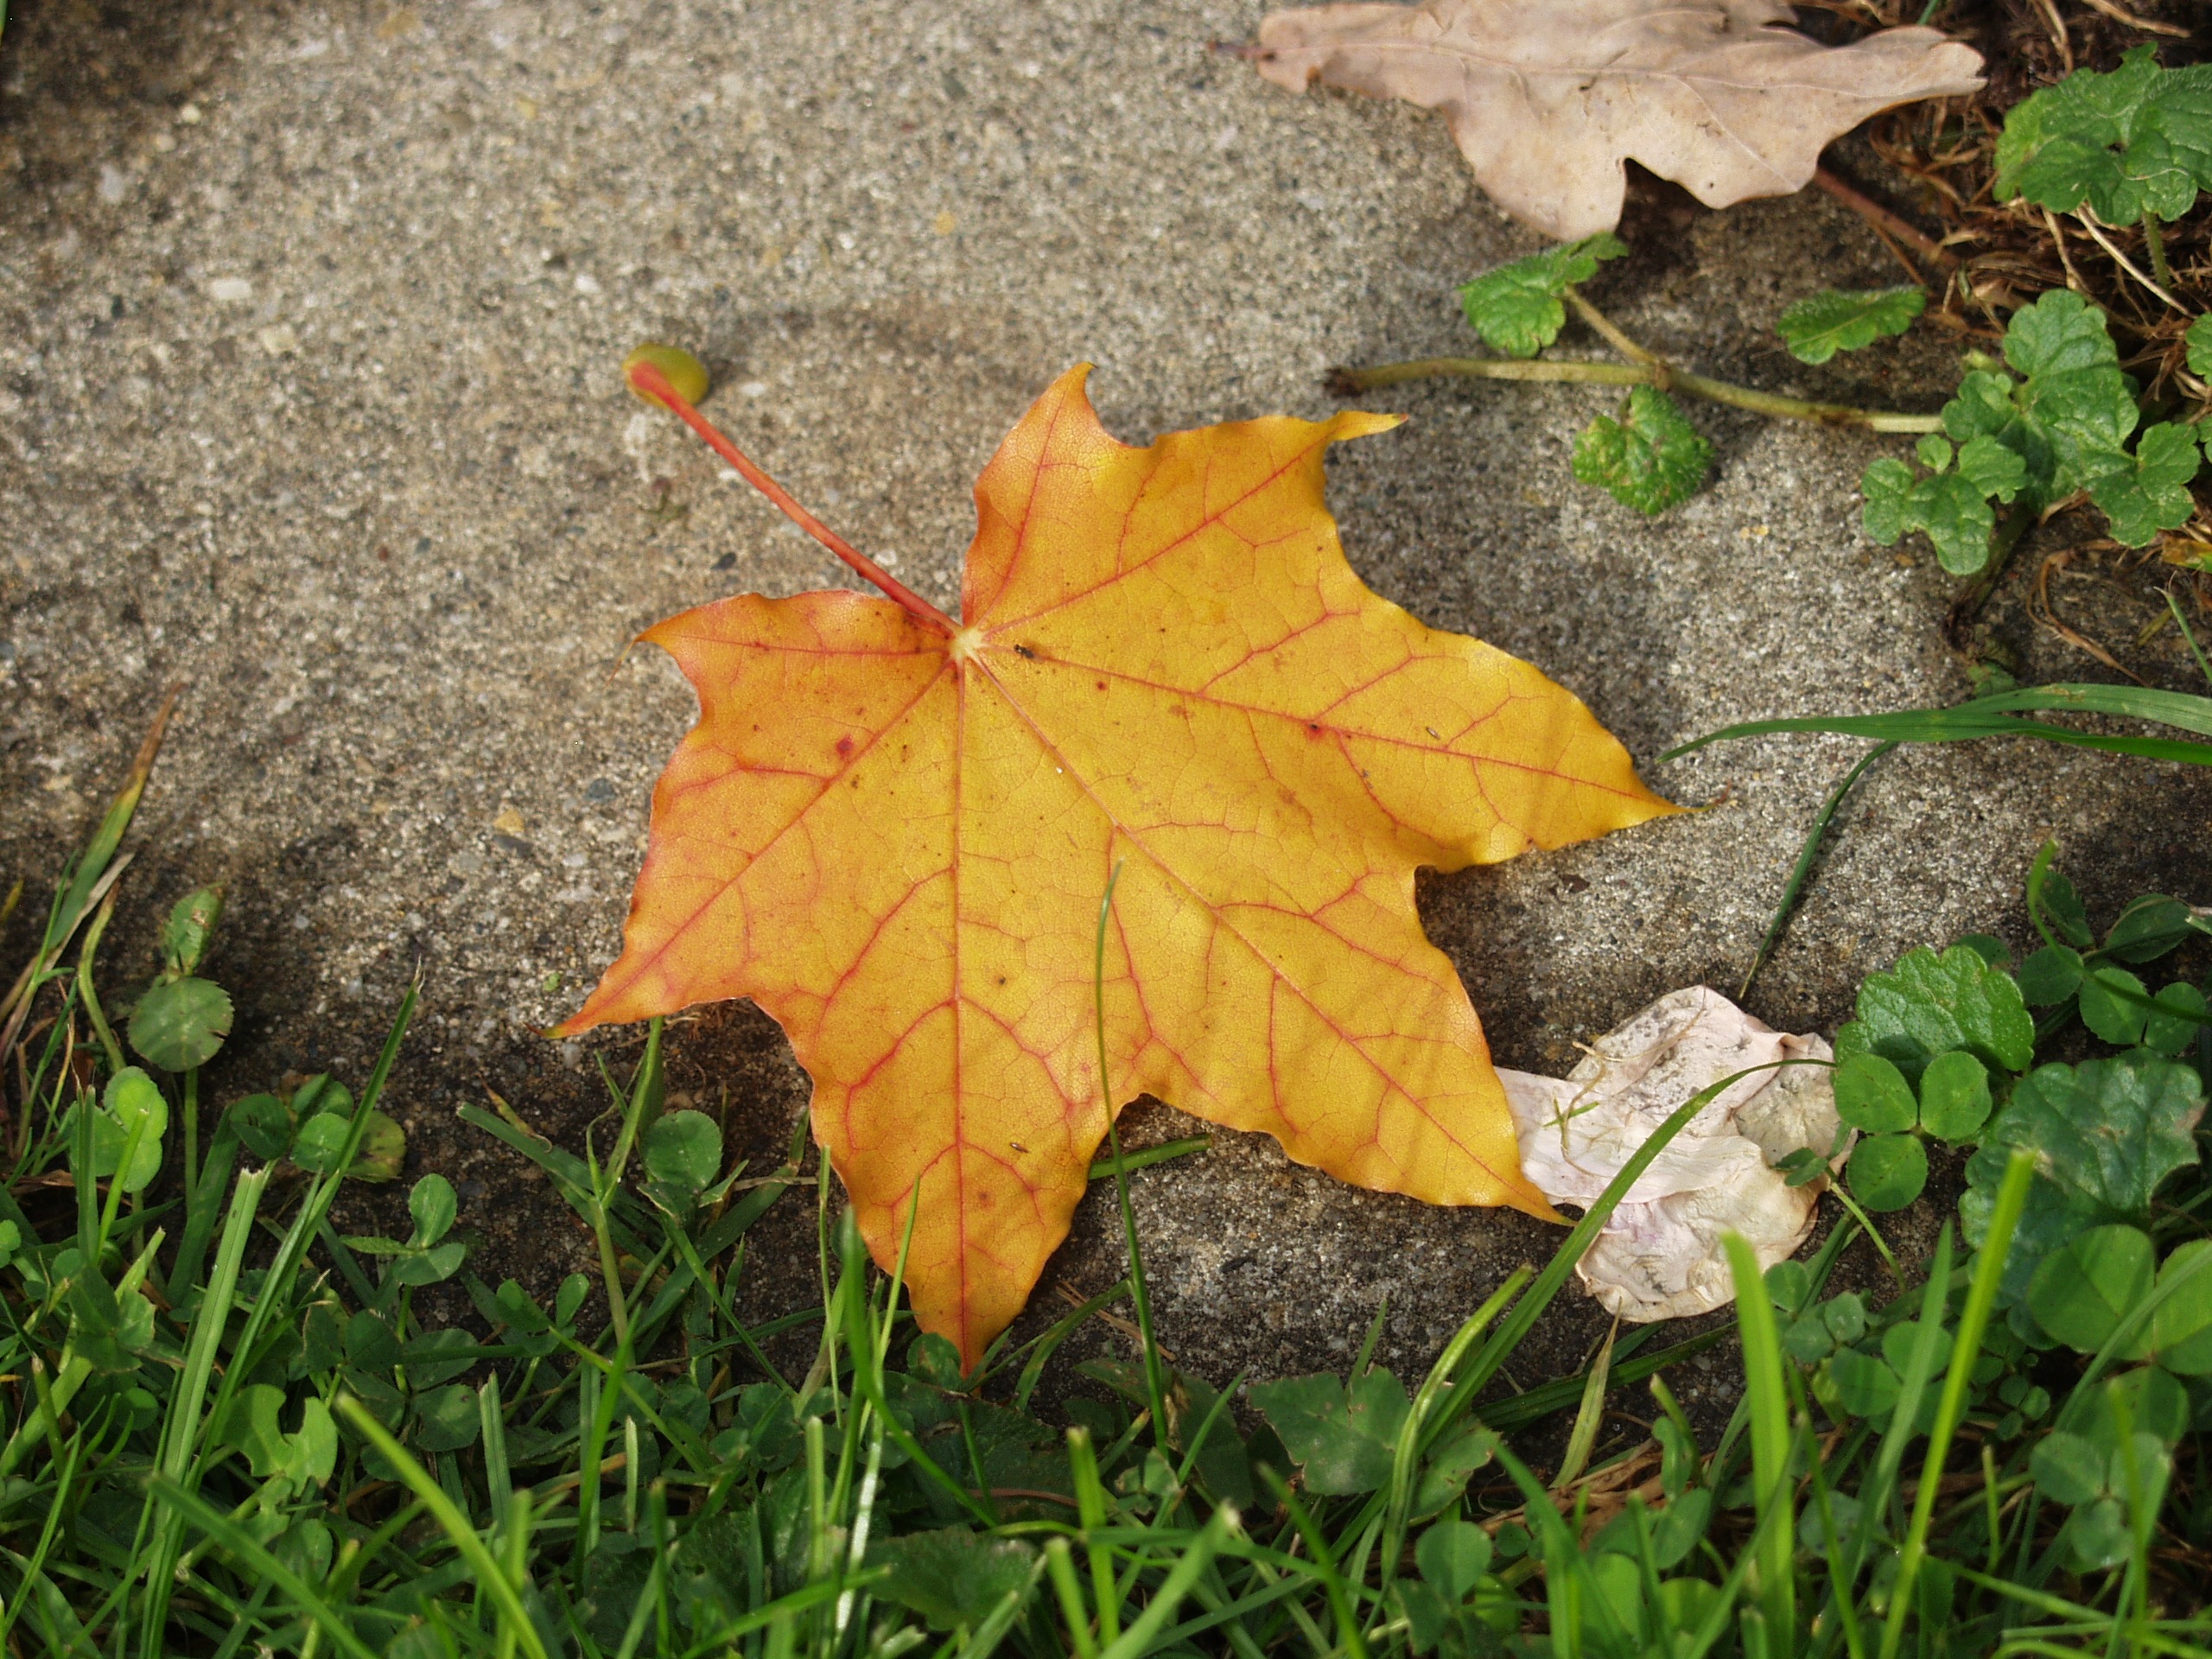
tree, nature, plant, leaf, flower, stone, autumn, soil, botany, yellow, flora, season, maple tree, maple leaf, deciduous, flowering plant, annual plant, woody plant, land plant